Erwein, 4th Count of Schönborn-Buchheim

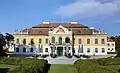
Schloss Schönborn, owned by the House of Schönborn-Buchheim since 1710

Erwein Friedrich Karl was born at the Schönborn Palace in Göllersdorf, Lower Austria. He was the third, but eldest surviving, son of Karl Friedrich Eduard von Schönborn-Buchheim (1803–1854) and Countess Mária Anna Antonia Bolza, who were married at Szarvas in 1833. His surviving siblings were Maria Anna Josephine Karoline (wife of Count Franz von Schaffgotsch), Eugenie Friederike Marie (wife of Count Heinrich von Wurmbrand-Stuppach), Charlotte Anna Sophie (wife of Count Karl von Arco-Valley and Baron Wilhelm Künsberg von Fronberg), and Anna (wife of Count Anton von Ludwigstorff-Goldlamb).